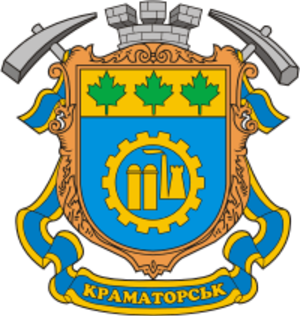
Kramatorsk
Kramatorsk er en by med oblast betydning, der ligger i den nordlige del af Donetsk oblast, i det østlige Ukraine. Kramatorsk har 162.811 indbyggere. Siden 11. oktober 2014 har Kramatorsk været det midlertidige administrative center for Donetsk oblast efter begivenhederne i krigen i Donbass. [1]